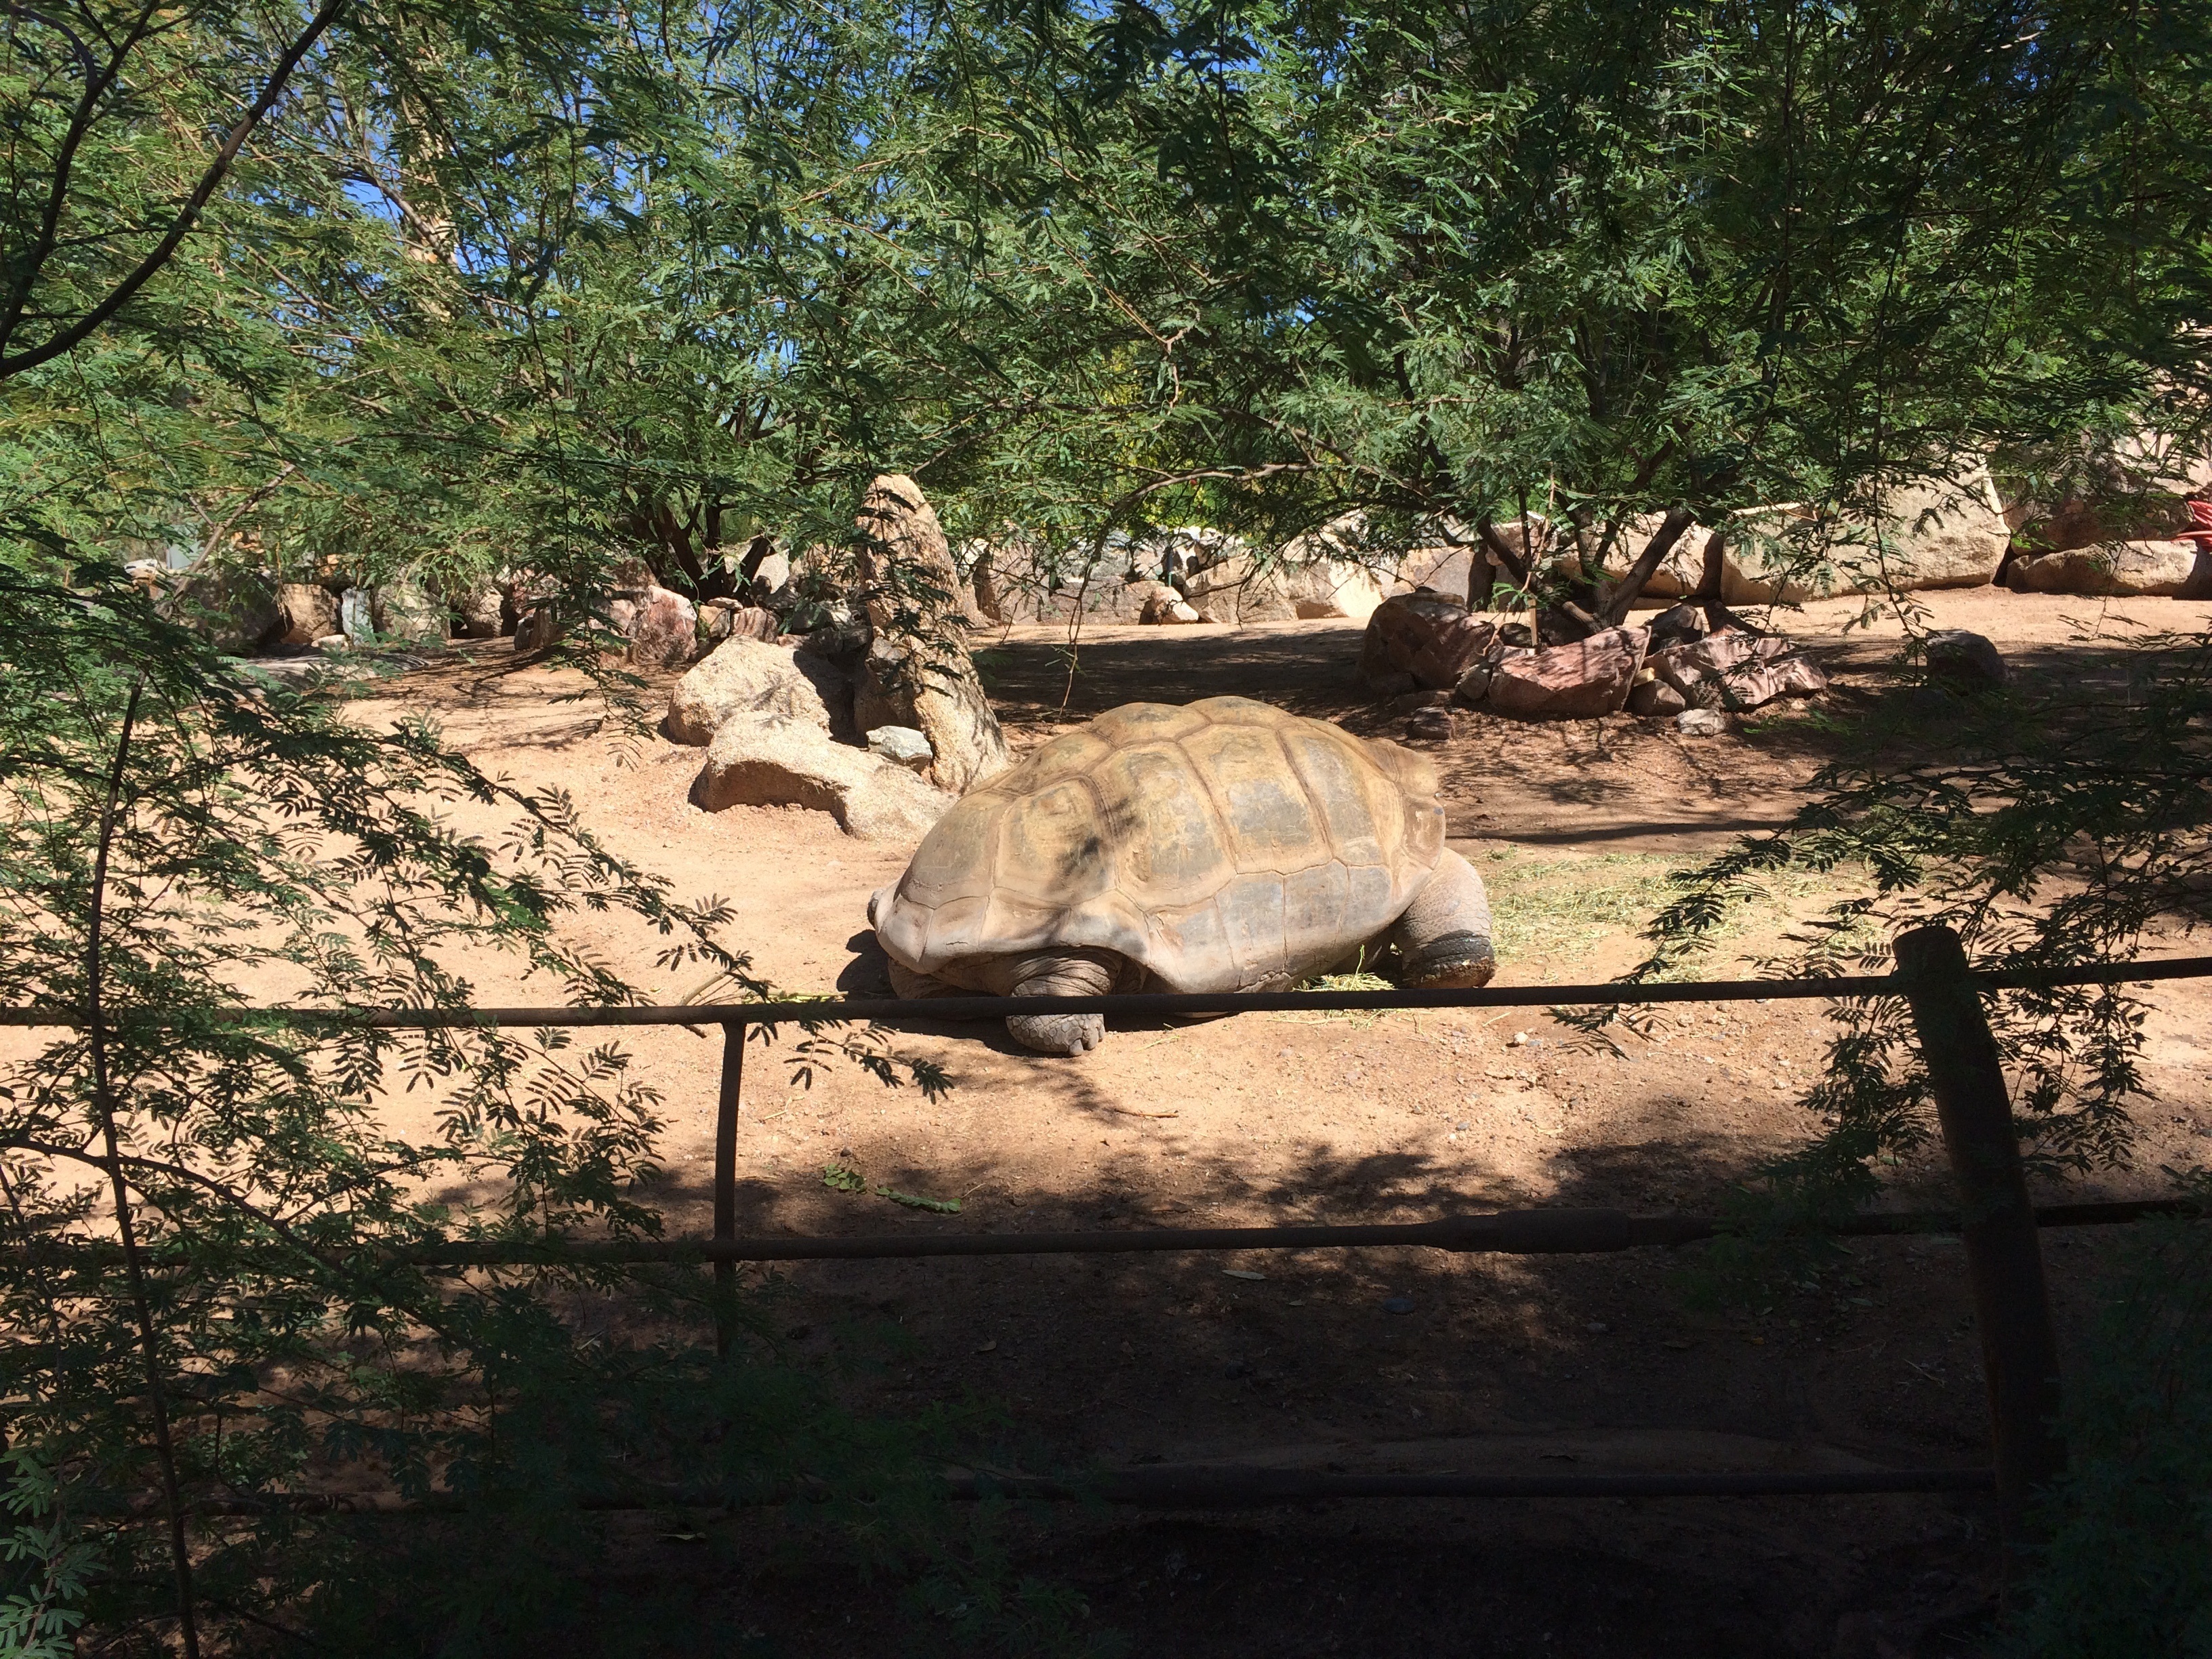
nature, animal, wildlife, zoo, jungle, reptile, fauna, shell, zoology, tortoise, creature, big, exotic, slow, protected, safari, armor